Mahmoud Pak Niat

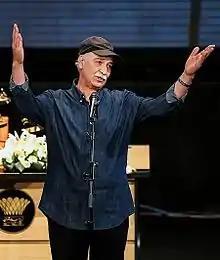
Pak Niat in 2016

Mahmoud Pak Niat (born 31 December 1952) is an Iranian actor. He is best known for his acting in "Once Upon a Time" (1991), "Patriarch" (1994) "After the Rain" (2001)"," "Tenth Night" (2002), "Prophet Joseph" (2008–2009) and "Shahrzad" (2015–2016) television series. He has received various accolades, including nominations for two Crystal Simorgh and a Hafez Award.